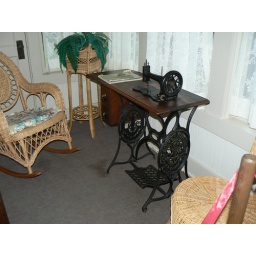
Sewing machine in the Hughes house 12-23-07